Thomas Shaw (composer)

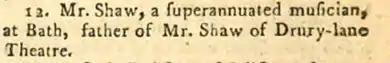
Obituary of Thomas Shaw Sr, Jan 1792, "European Magazine and London Review"

Thomas Shaw junior must have been born about 1752 as he was declared to be 28 years old when he was recommended for membership of the Royal Society of Musicians in September 1780. By this time Thomas was already a regular player in London, both in the band at the Drury Lane theatre, whom he had already joined by 1778, and at the Haymarket, in the summers. (Note that musicologist Roger Fiske seems to be incorrect when he states that Thomas became a member the Royal Society of Musicians in 1776; indeed December 1776 is when Thomas's brother Anthony, also a violinist, was admitted to membership.)